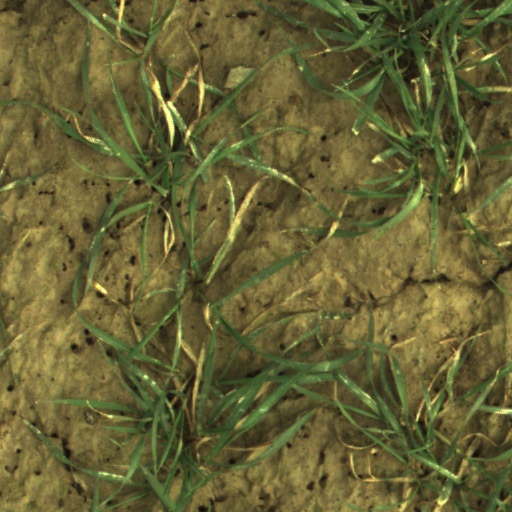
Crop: wheat